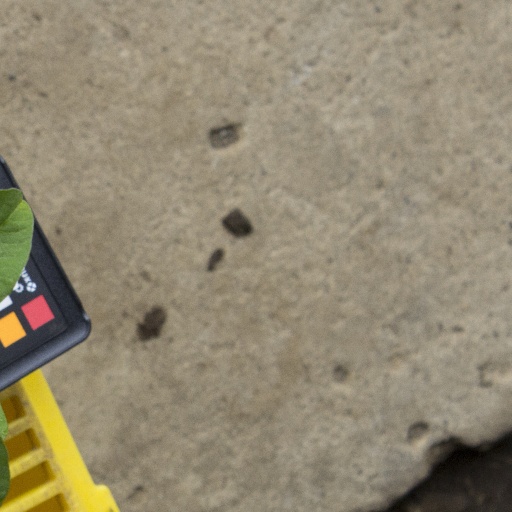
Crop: soybean